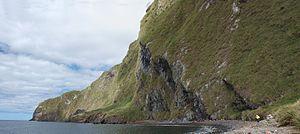
Le Râle atlantis est une espèce d'oiseaux de la famille des Rallidae, la seule du genre Atlantisia. Pesant de 34 à 49 g et d'une longueur de 13 à 15,5 cm, il est endémique de l'île Inaccessible dans l'archipel Tristan da Cunha, en Atlantique Sud.